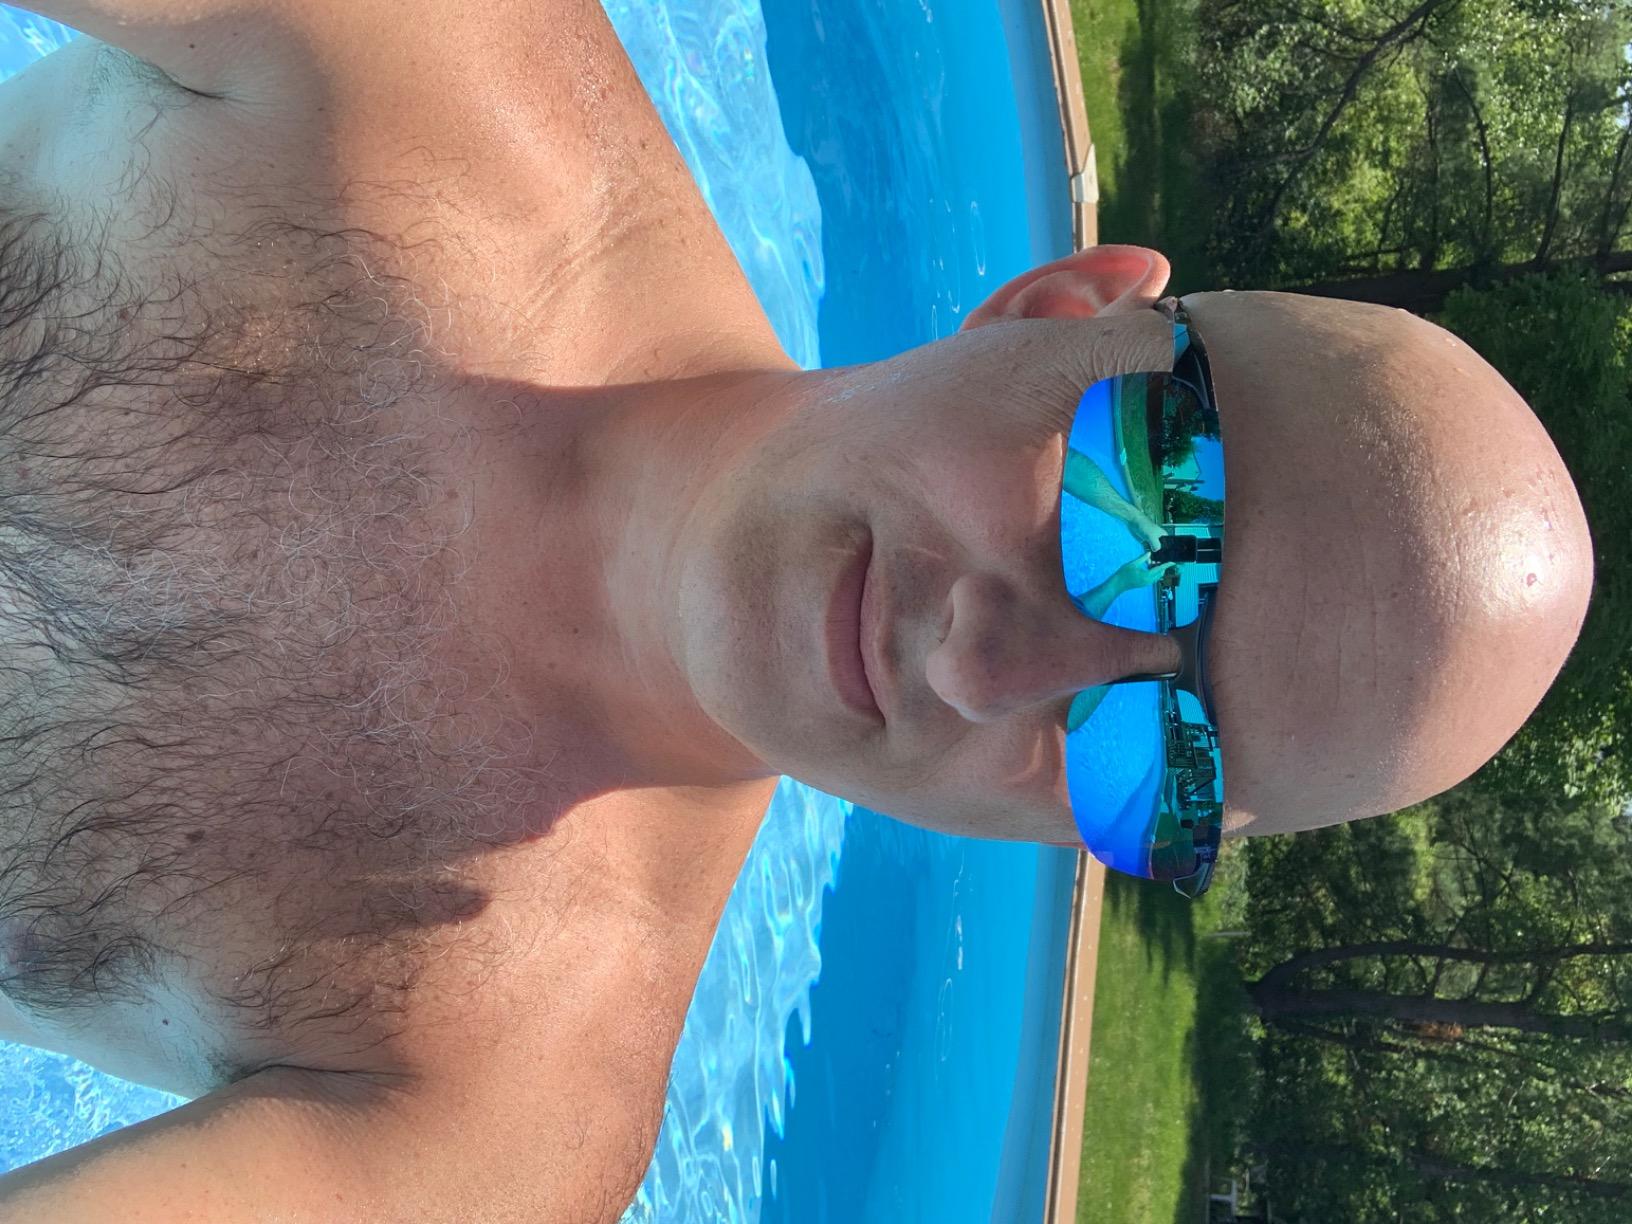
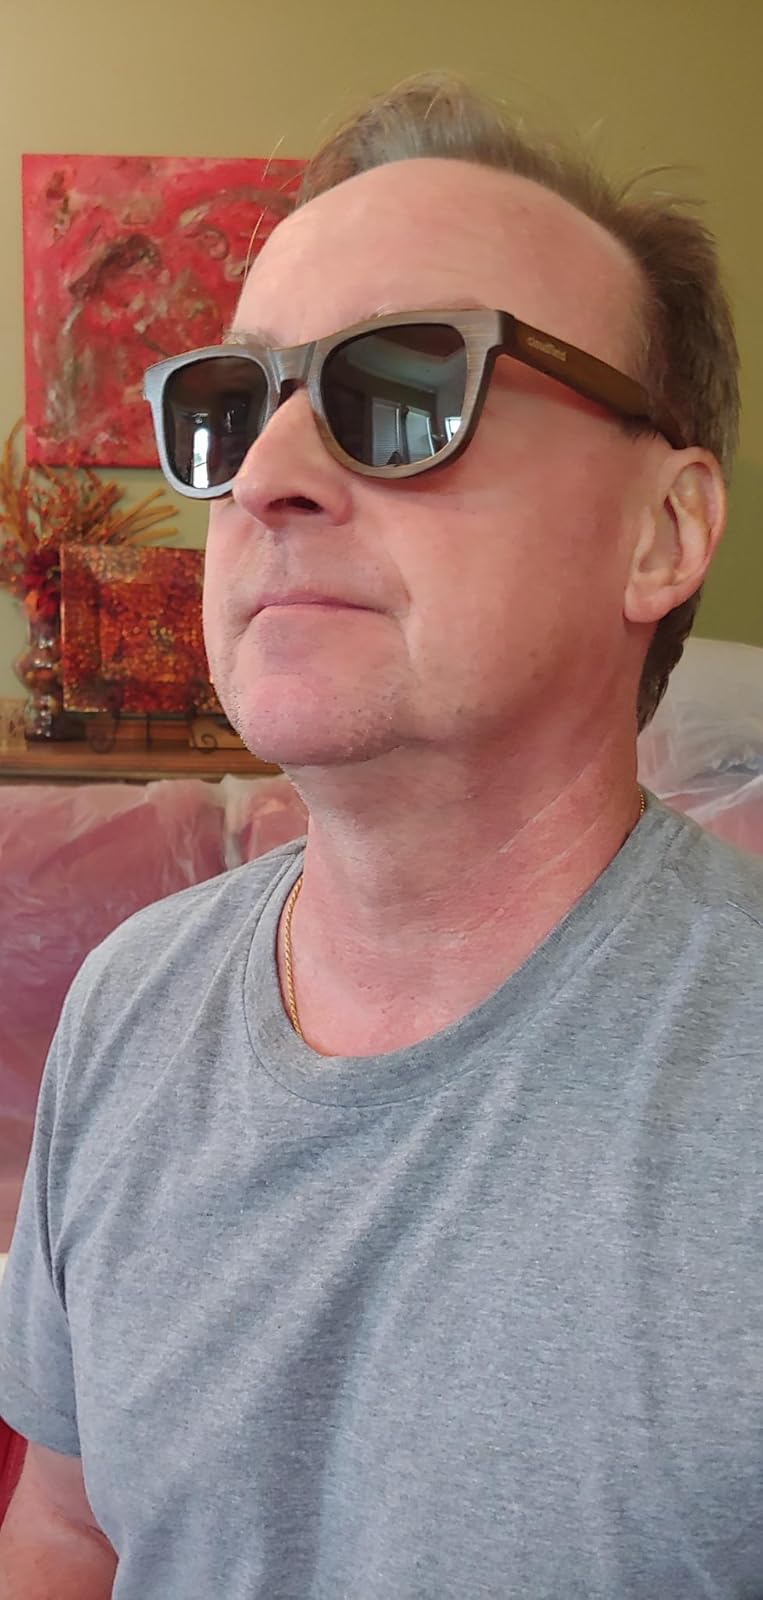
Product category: accessories_sunglasses
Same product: no